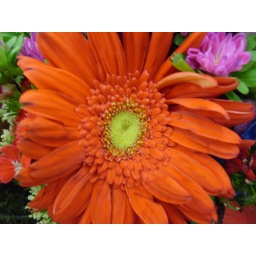
Big orange flower in the center of a boquet.